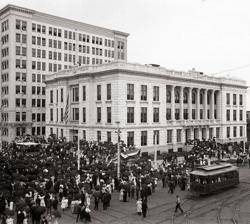
Building: Memorial Building (Topeka, Kansas)
Country: United States of America
Year built: 1914
United States historic place Memorial Building U.S. National Register of Historic Places Dedication ceremonies of Memorial Hall, 1914 Location 120 West 10th Avenue, Topeka , Kansas Coordinates 39°2′47″N 95°40′34″W / 39.04639°N 95.67611°W / 39.04639; -95.67611 Built 1914 Architect Charles Chandler Architectural style Renaissance Revival NRHP reference No. 75000724 Added to NRHP July 17, 1975 Memorial Building , also known as G.A.R. Memorial Hall , is a historic Grand Army of the Republic hall located in Topeka , Kansas , United States . On July 17, 1975, the building was added to the National Register of Historic Places . History The construction of Memorial Hall was financed by war claims paid to the State of Kansas by the federal government ; one for $97,466.02 for equipping and putting soldiers in the field during the American Civil War , and the other for $425,065.43 for repelling invasions of Confederate soldiers and dealing with American Indian Wars . In 1909, a legislative money appropriation act was passed. A commission selected the site, acquired the land title, and supervised construction of Memorial Hall. On September 27, 1911, President William Howard Taft laid the ceremonial cornerstone . The building was completed in 1914 and dedicated before 25,000 people on May 27 of that same year. Since 2000, Memorial Hall has served as headquarters for the Kansas Attorney General and Kansas Secretary of State . See also Kansas Historical Society Kansas in the American Civil War Sons of Union Veterans of the Civil War References